Ad Wolgast

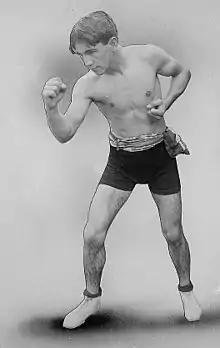
Wolgast circa 1912-1913

Adolphus Wolgast (February 8, 1888 – April 14, 1955), nicknamed Michigan Wildcat, was the world's lightweight champion from 1910 to 1912.